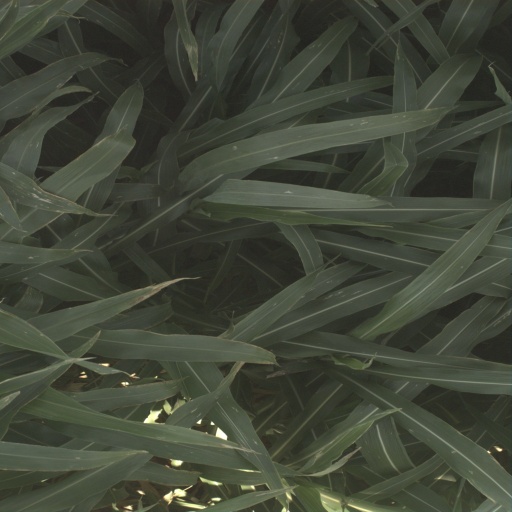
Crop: sorghum